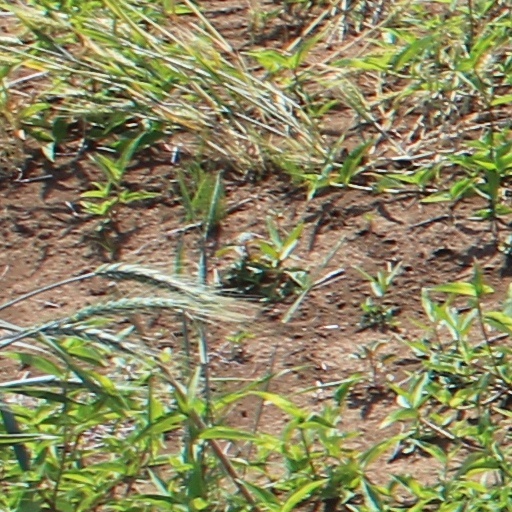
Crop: wheat